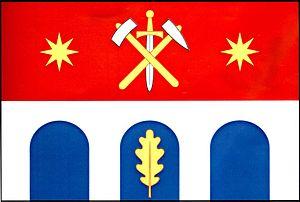
Jezdovice est une commune du district de Jihlava, dans la région de Vysočina, en République tchèque. Sa population s'élevait à 253 habitants en 2019.